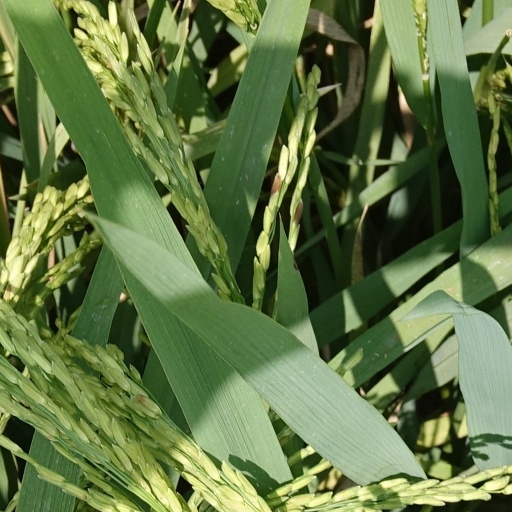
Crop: rice